Gone (Rosé song)

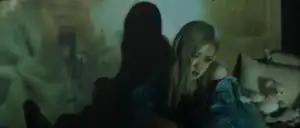
A scene in the "Gone" music video, where Rosé is seen sitting alone in front of a projector.

The music video shows the singer on an emotional roller coaster while looking back on a past romance. It opens with Rosé wrapped in a furry green jacket while waking up on a candlelit bathroom floor, slowly opening her eyes next to a bathtub. Next, Rosé is happily smelling roses, playing chess with her lover and twirling around with a handheld camera in an elaborately decorated old house. The scenes change from the singer acting happy and carefree to lying sadly and realising that her relationship is over. Meanwhile, vivid splashes of spilled wine and dripping candle wax foreshadow the red rose's inevitable end. Rosé then appears sitting alone at a nighttime bus stop, wearing a little black dress and a pair of white platform boots. The singer is then shown in a rainbow-colored dress while sitting on a couch. Then the music video shows Rosé in front of a projector, angrily throwing ripped pillows in a dark room, throwing out old picture frames and standing amid a blazing fire, while the house's furniture is covered in tarp. In the final scene, the singer is in a denim jacket and mutlicolored camisole dress, dining alone with a glass of red wine in the kitchen.